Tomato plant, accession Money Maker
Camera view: tilt-top (135 deg); turntable rotation: 90 degrees
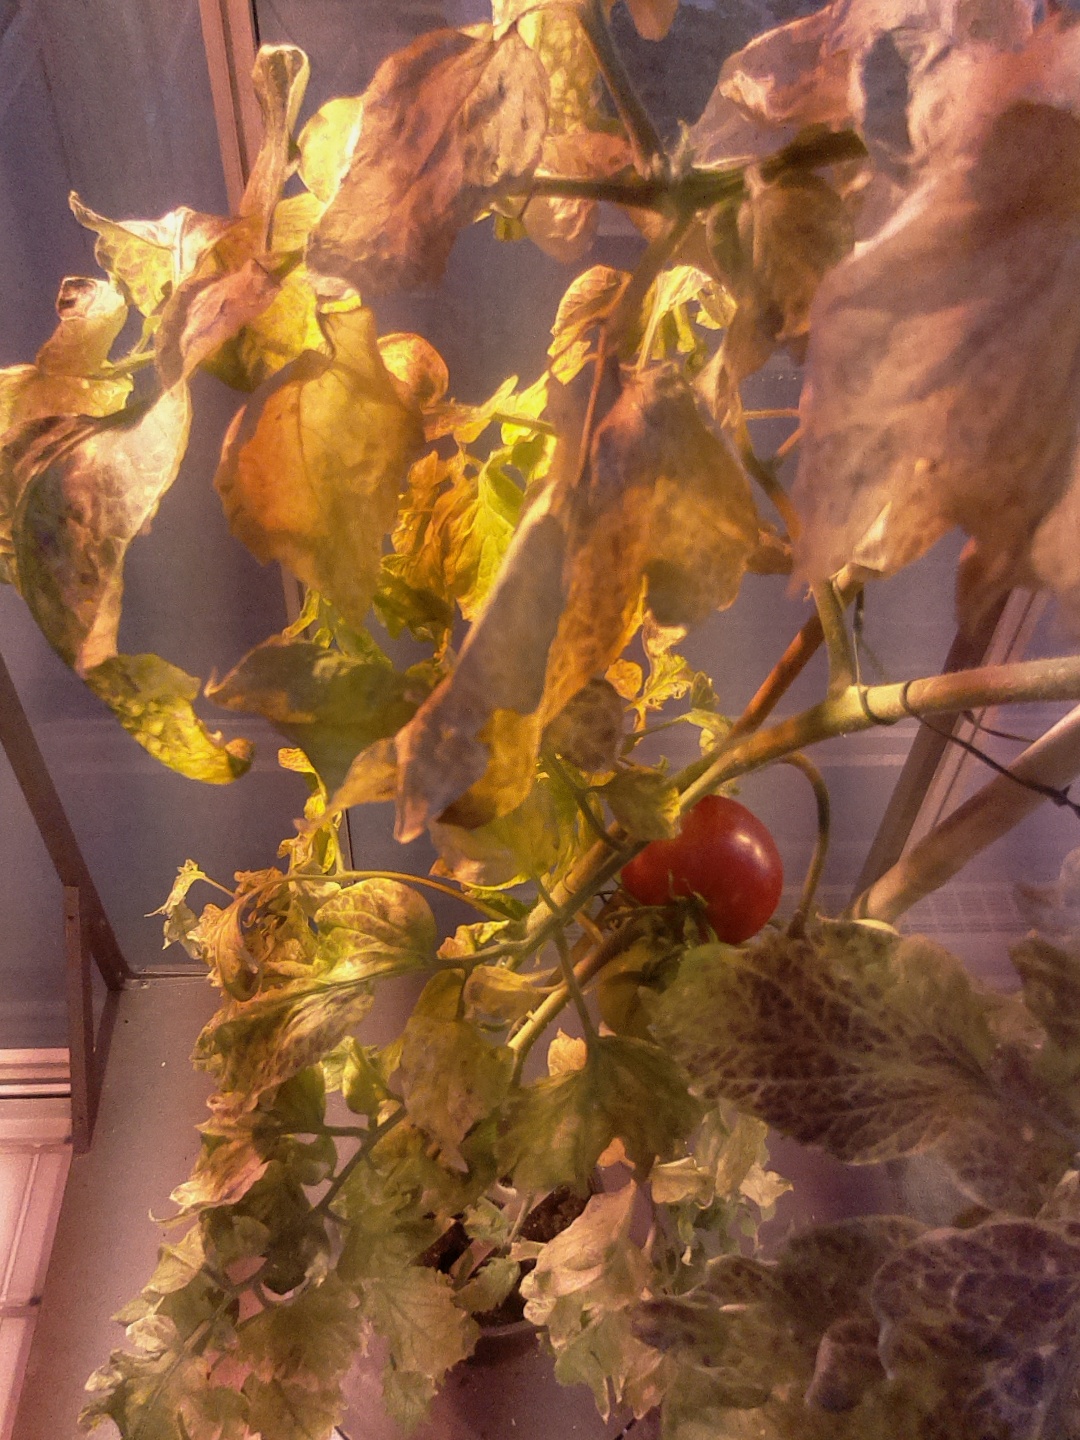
BBCH growth stage 85: 50%-60% of fruits show typical fully ripe color